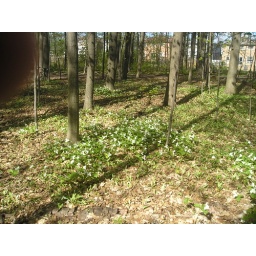
The forest floor near my house one week later